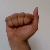
The image shows a hand gesture representing the letter 'A' in Indian Sign Language.